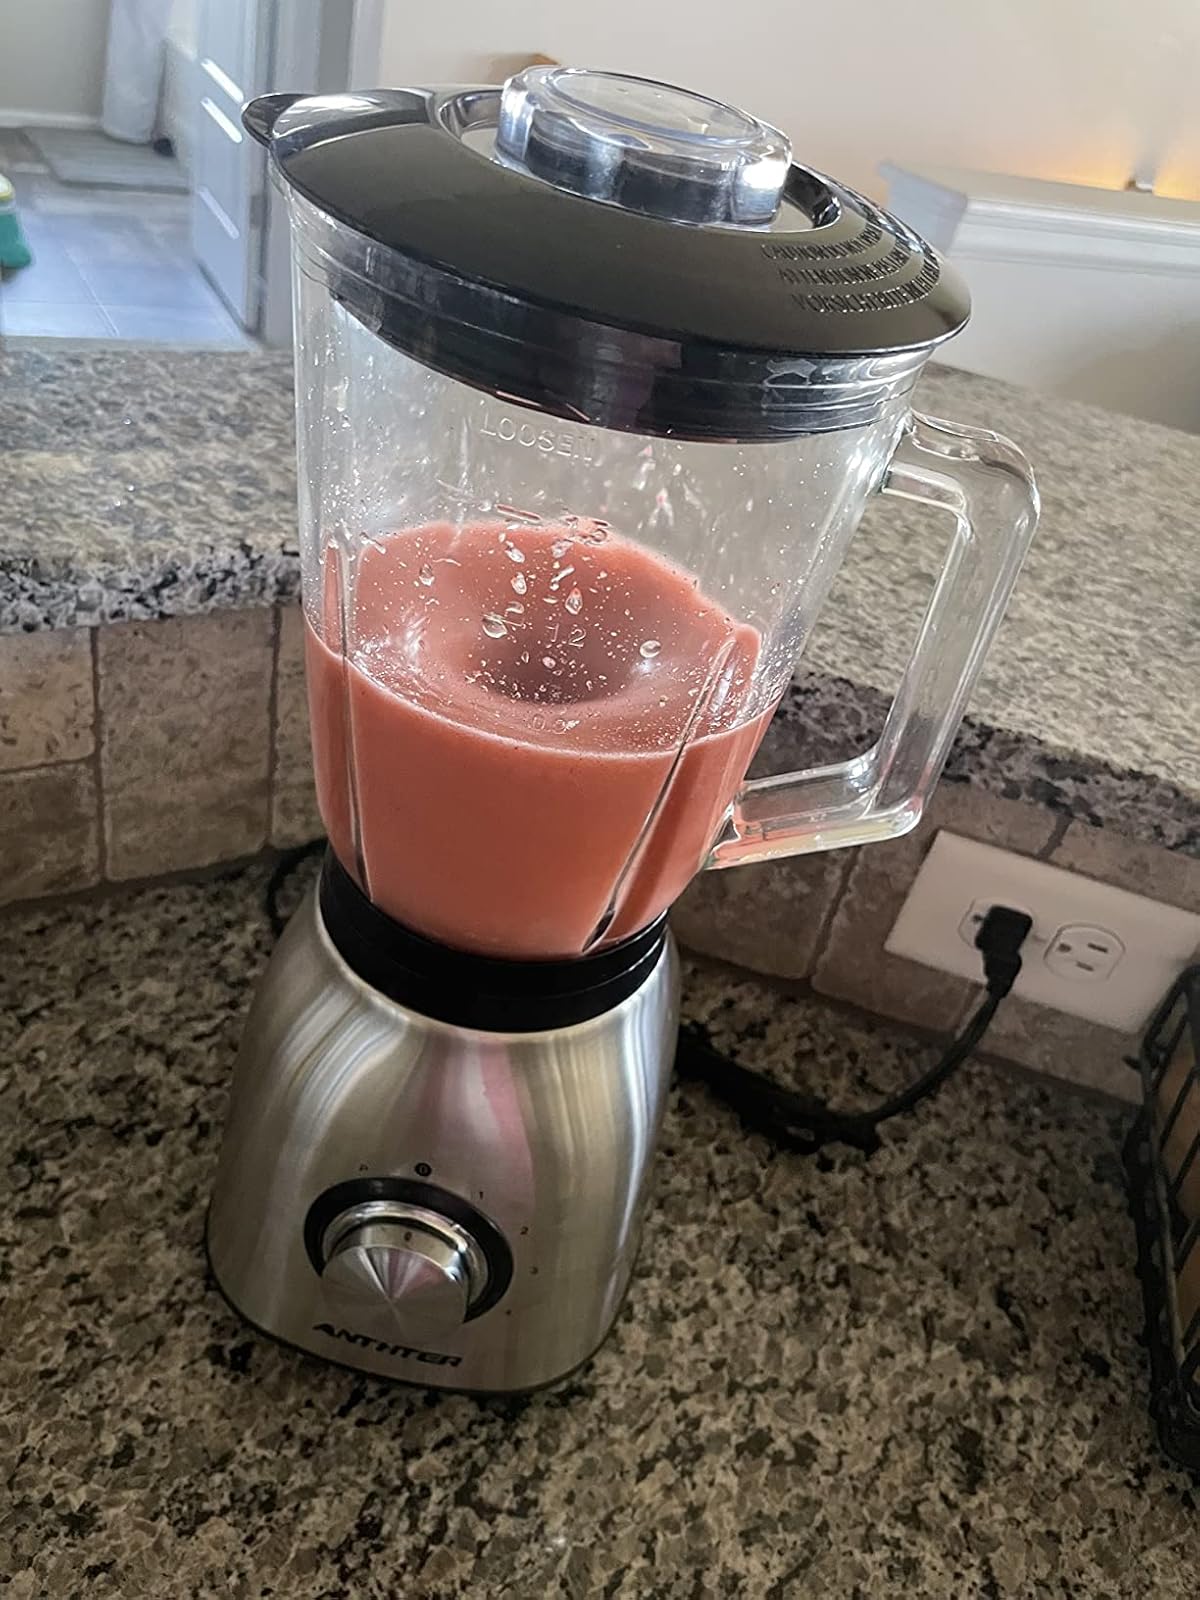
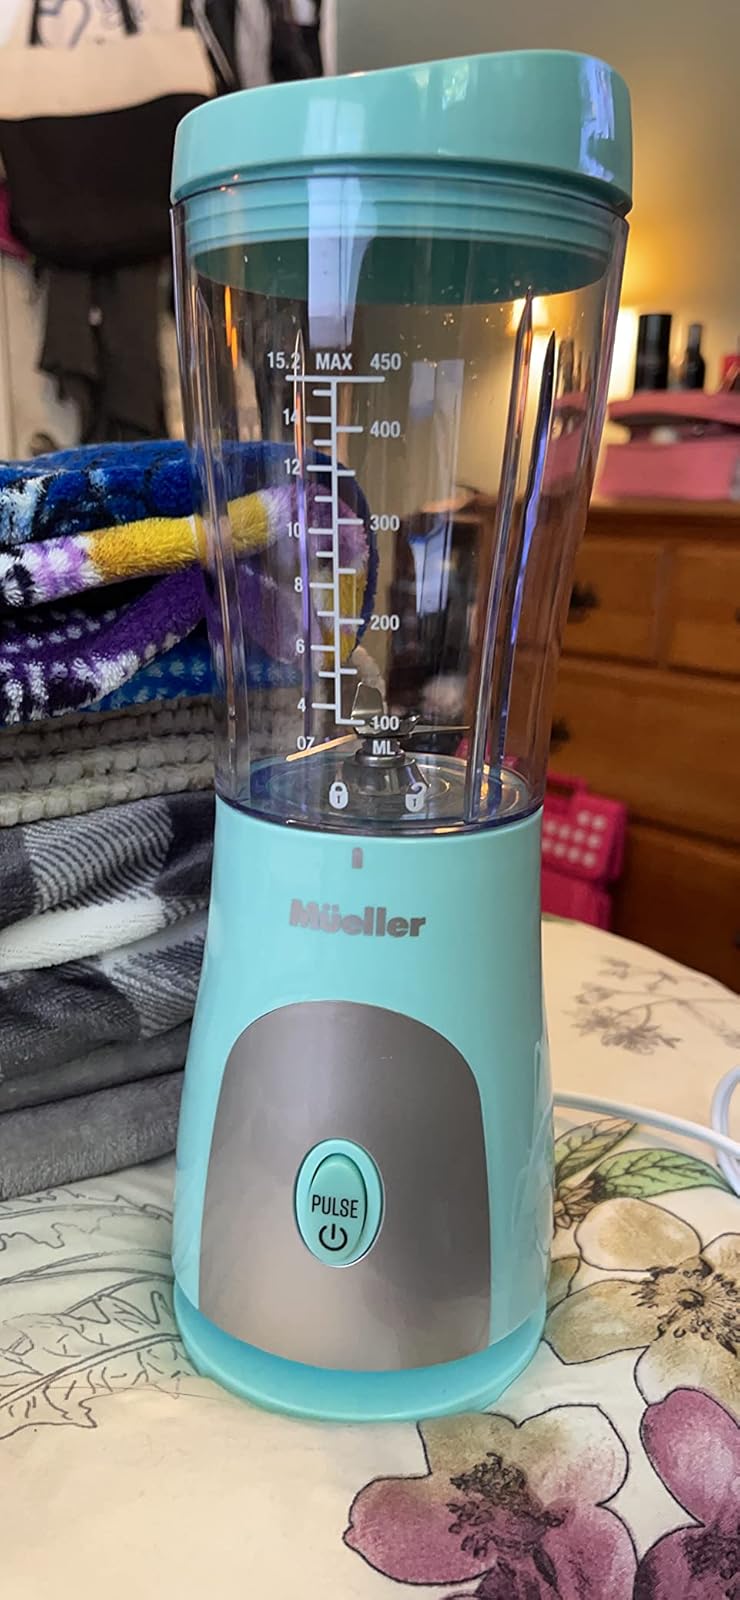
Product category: items_blender
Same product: no